Aishiteruze Baby

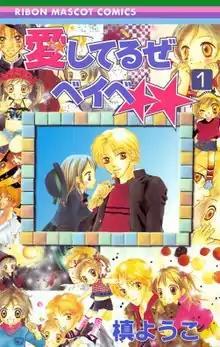
First "tankōbon" volume cover, featuring Kippei Katakura and Yuzuyu Sakashita

is a Japanese romance manga series written and illustrated by Yoko Maki. It was serialized by Shueisha in "Ribon" from April 2002 and January 2005 and collected in seven bound volumes. It was adapted as a 26-episode anime television series produced by TMS Entertainment and Animax, broadcast in Japan on Animax from April to October 2004. The series is about a teenage boy, Kippei, who becomes the caretaker of his five-year-old cousin, Yuzuyu, after her mother abandons her. Both the manga and anime have been praised for successfully mixing serious issues with a light-hearted tone.